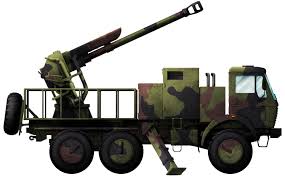
Label: Self Propelled Artillery